Mariendalsvej

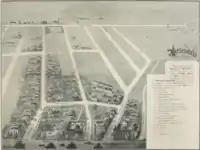
Drawing by Karel Šedivý with a bird's eye view of the new Mariendal Quarter, 1900

The other streets in the neighborhood were named after his family (Nitivej, Thoravej, Ane Katrines Vej) or the Greek royalty (Dronning Olgas Vej, Kong Georgs Vej, Prins Georgs Vej, Kronprinsesse Sofies Vej). He was also responsible for constructing Østre Fasanvej at the northwestern margin of the neighborhood. This street was later extended by the city and is now part of Nordre Fasanvej.